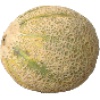
Label: cantaloupe